John Y. Hill

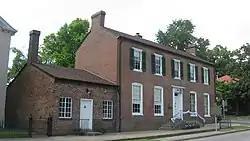
Hill House in Elizabethtown, Kentucky, built 1825.

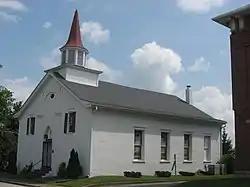
First Baptist Church (Elizabethtown, Kentucky)

John Y. Hill (August 14, 1799 - August 2, 1859) was an American builder, tailor, bricklayer, cattle herder, hotel operator, and state legislator in Kentucky. He was born in Shepherds Town, Virginia in 1799 and moved to Elizabethtown, Hardin County, Kentucky, in approximately 1818. He worked as a tailor from approximately 1818 and into the 1830s. He also worked as a bricklayer and builder from 1825 and into the 1840s. He also served in the Kentucky House of Representatives. In approximately 1825, he built the Hill House (later known as Brown Pusey House), a Federal-style building in Elizabethtown. In the 1840s, he began operating Hill House as a boarding house. Hill died of pneumonia in August 1859. His second wife, Rebecca Davis Stone Hill, continued to operate Hill House (sometimes referred to during her operation as "Aunt Beck Hill's Boarding House") until she died in 1882. General George Armstrong Custer lived at the house from 1871 to 1873.